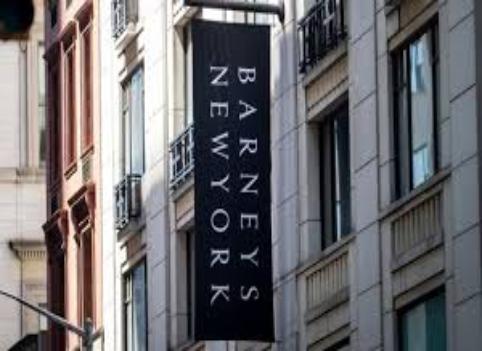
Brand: Barneys New York
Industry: Clothes